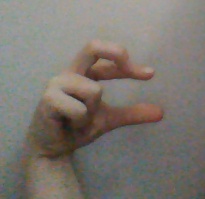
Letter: thal